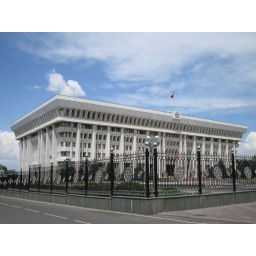
The Kyrgyz parliament building in Bishkek, with a sturdy looking new fence protecting it after the previous year's demonstrations.